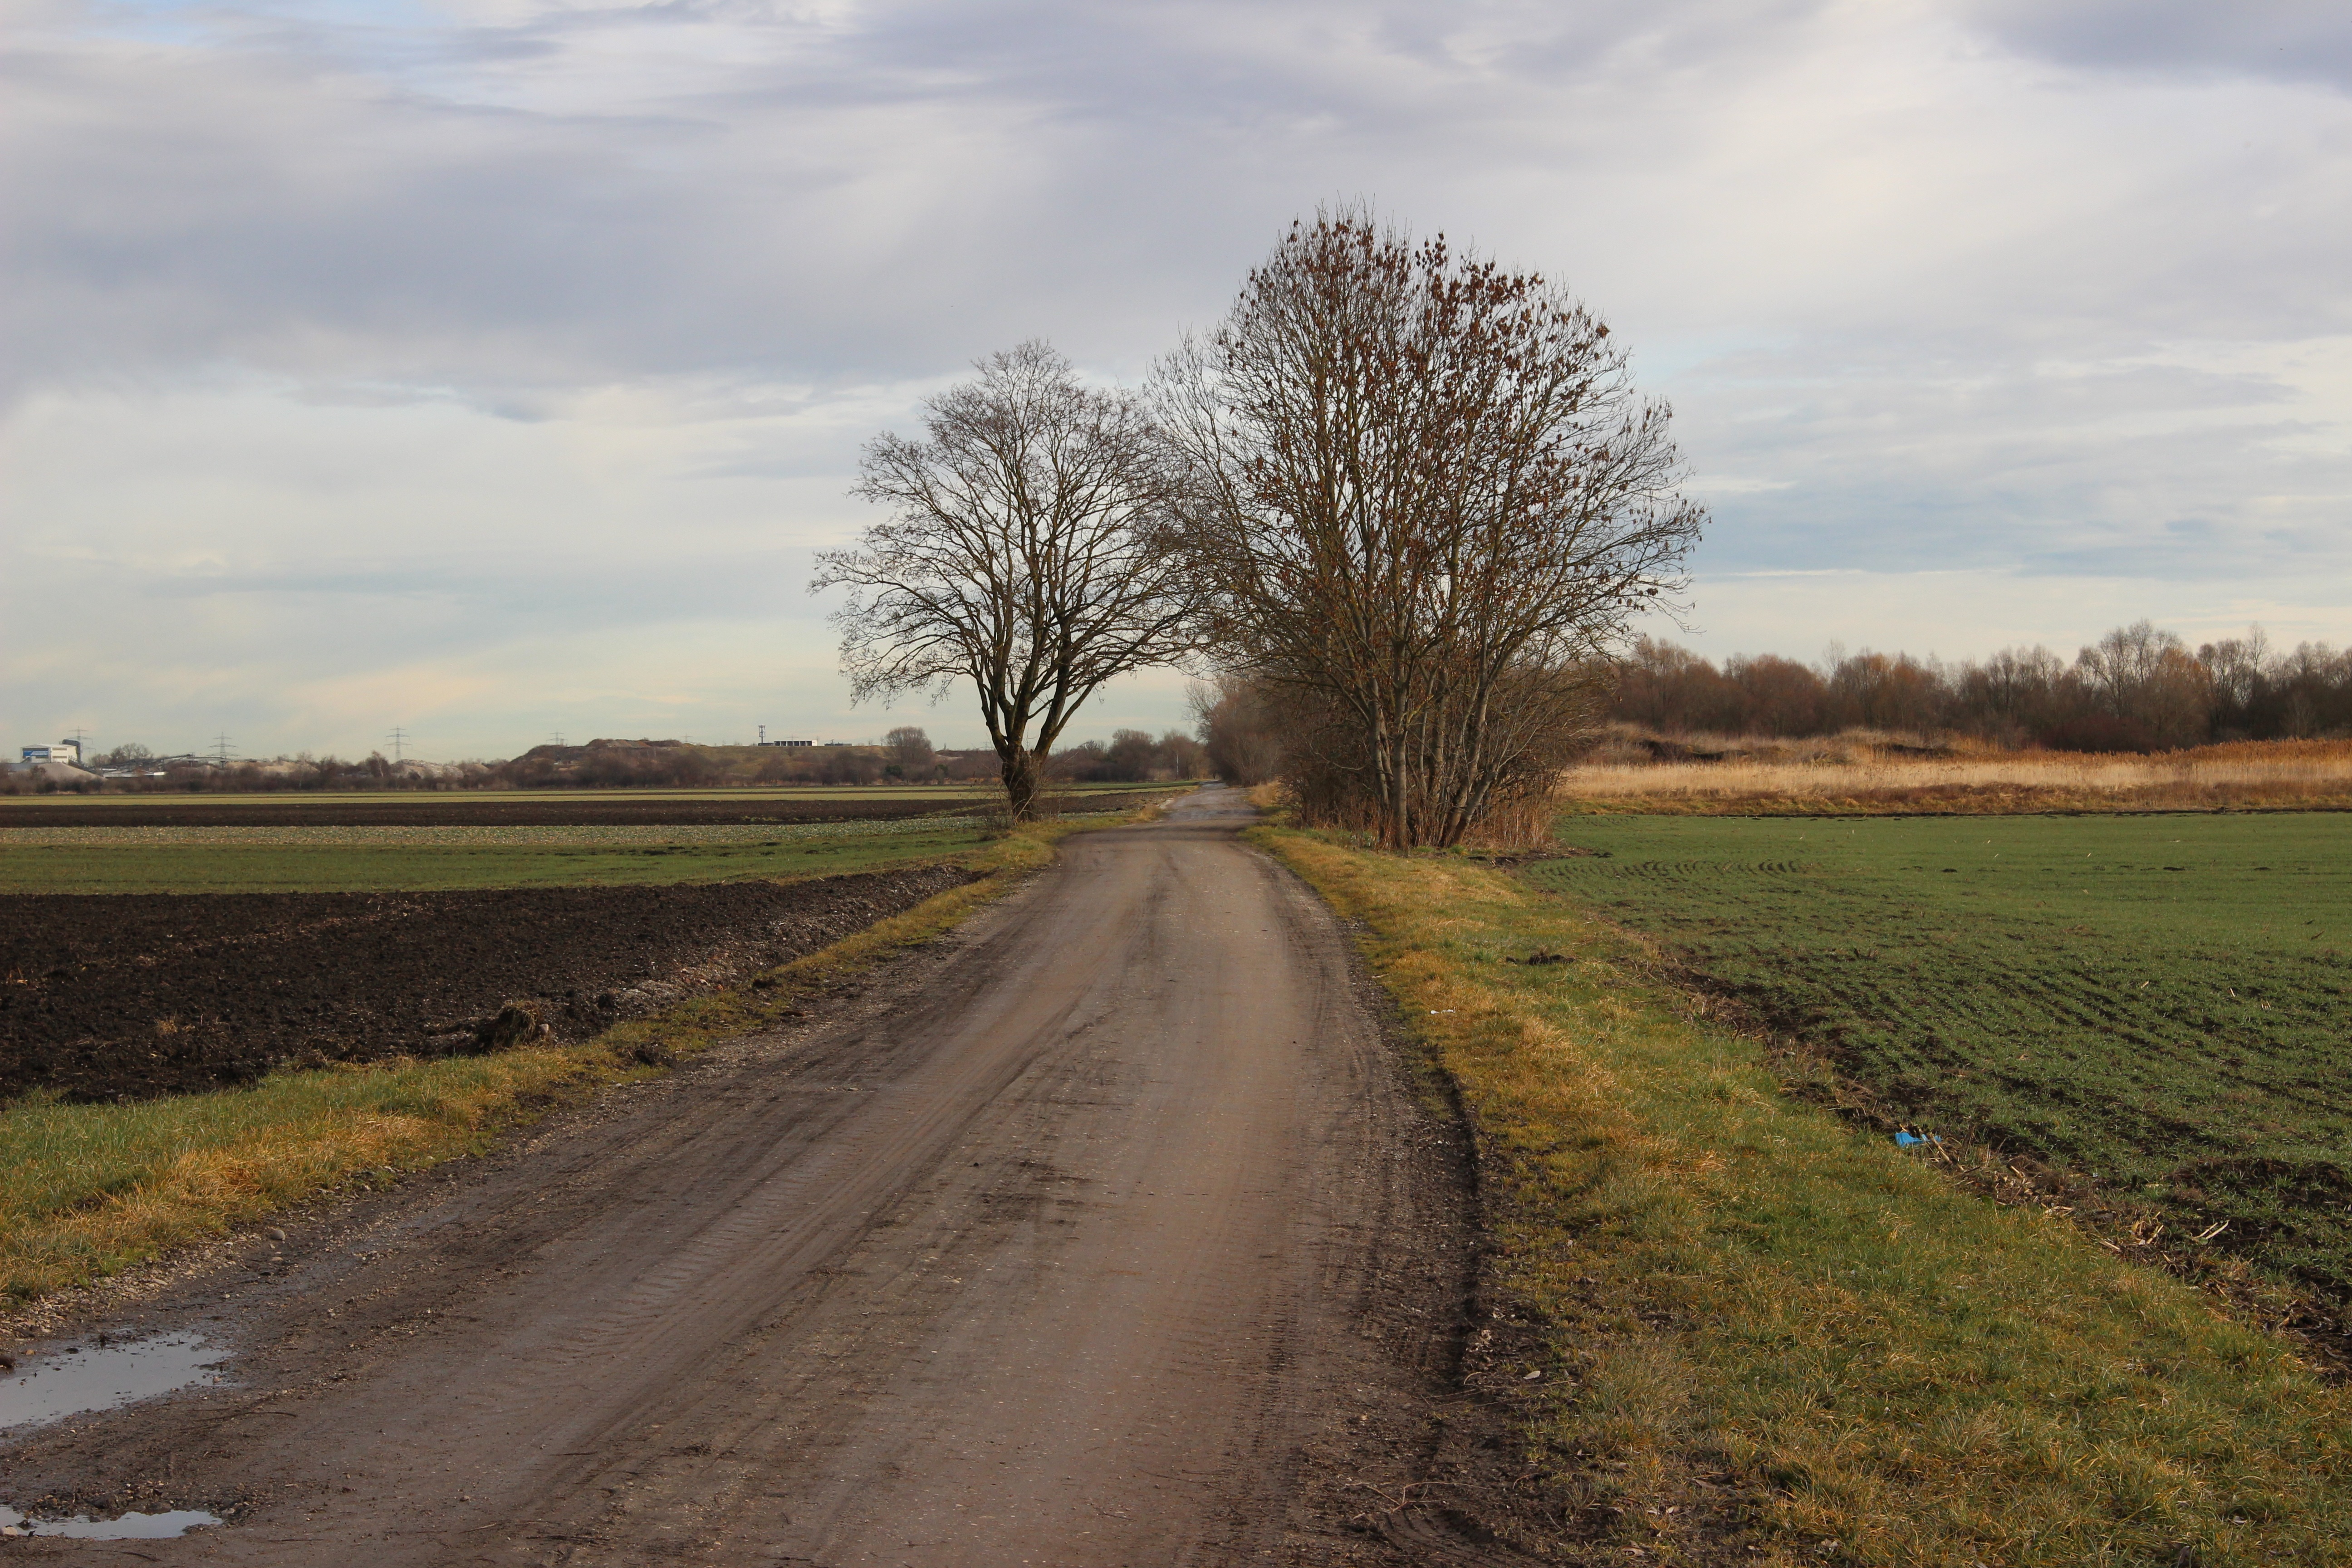
landscape, tree, nature, grass, horizon, marsh, cloud, road, field, farm, prairie, morning, hill, highway, dirt road, autumn, soil, agriculture, waterway, plain, road trip, infrastructure, wetland, habitat, rural area, natural environment, atmospheric phenomenon, grass family, woody plant